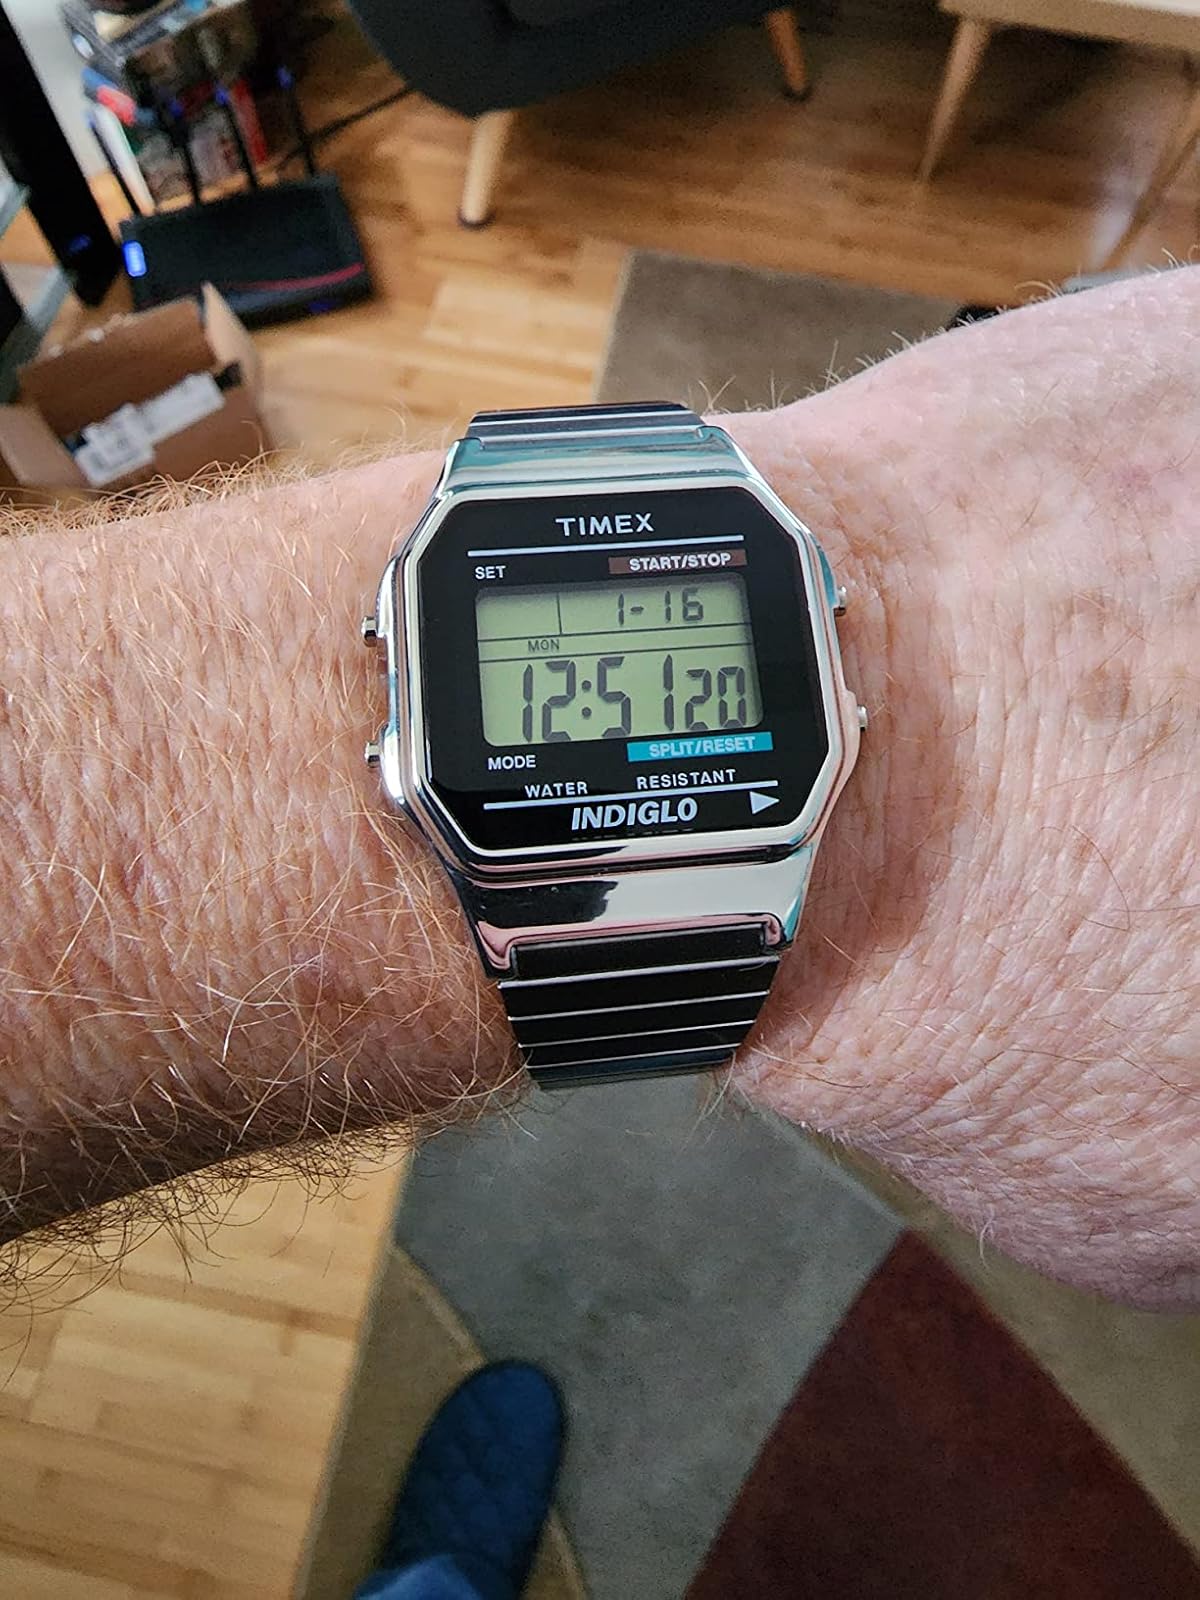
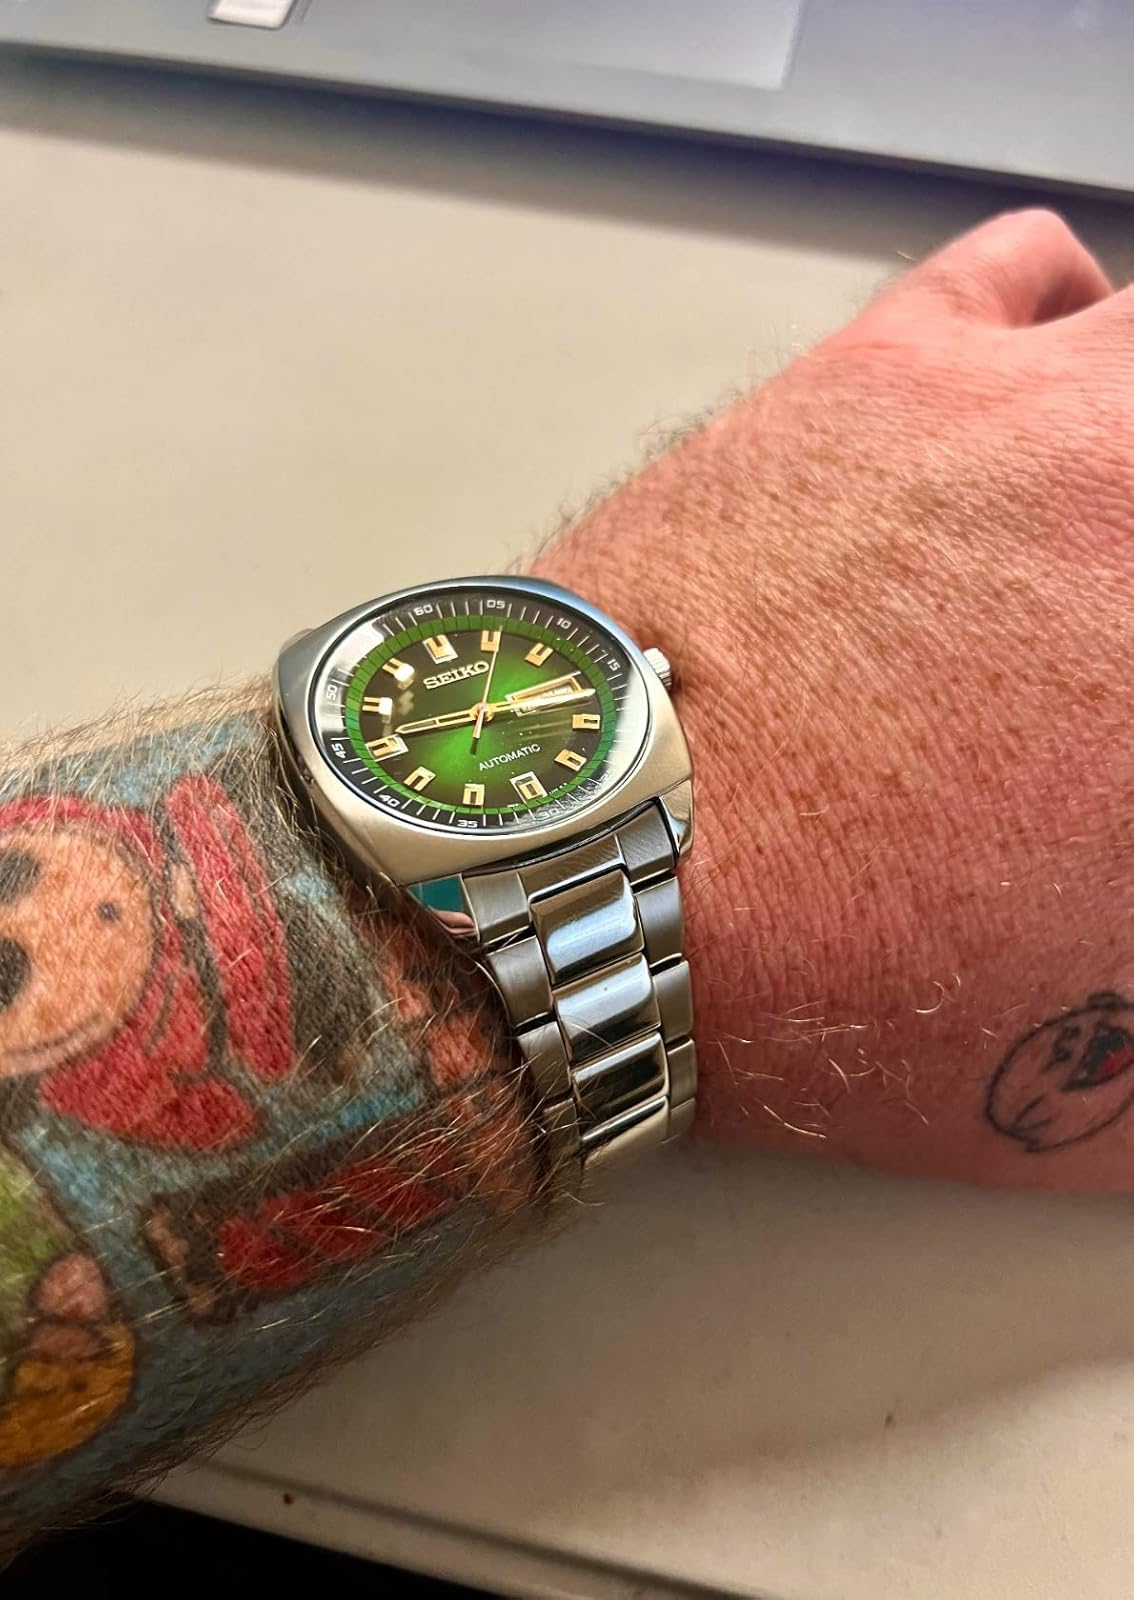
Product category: accessories_watch
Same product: no